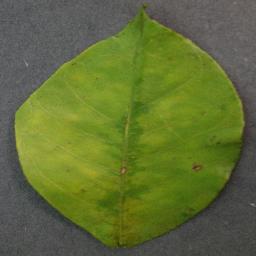
Label: Orange___Haunglongbing_(Citrus_greening)